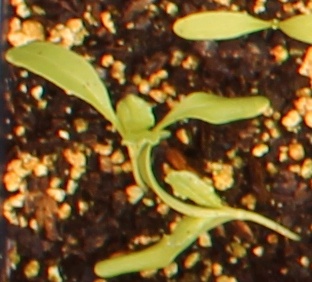
Label: Sugar beet